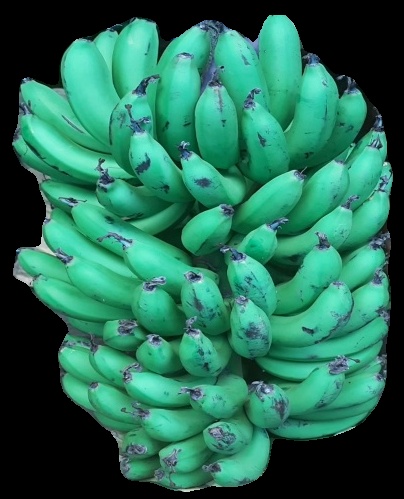
Variety: pachbale
Grade: grade1